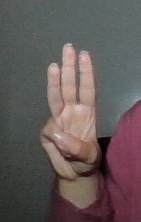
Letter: thaa